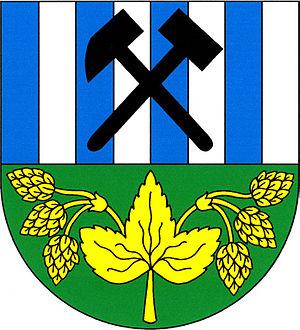
Polerady est une commune du district de Most, dans la région d'Ústí nad Labem, en Tchéquie. Sa population s'élevait à 246 habitants en 2018.